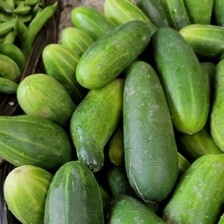
Label: cucumber